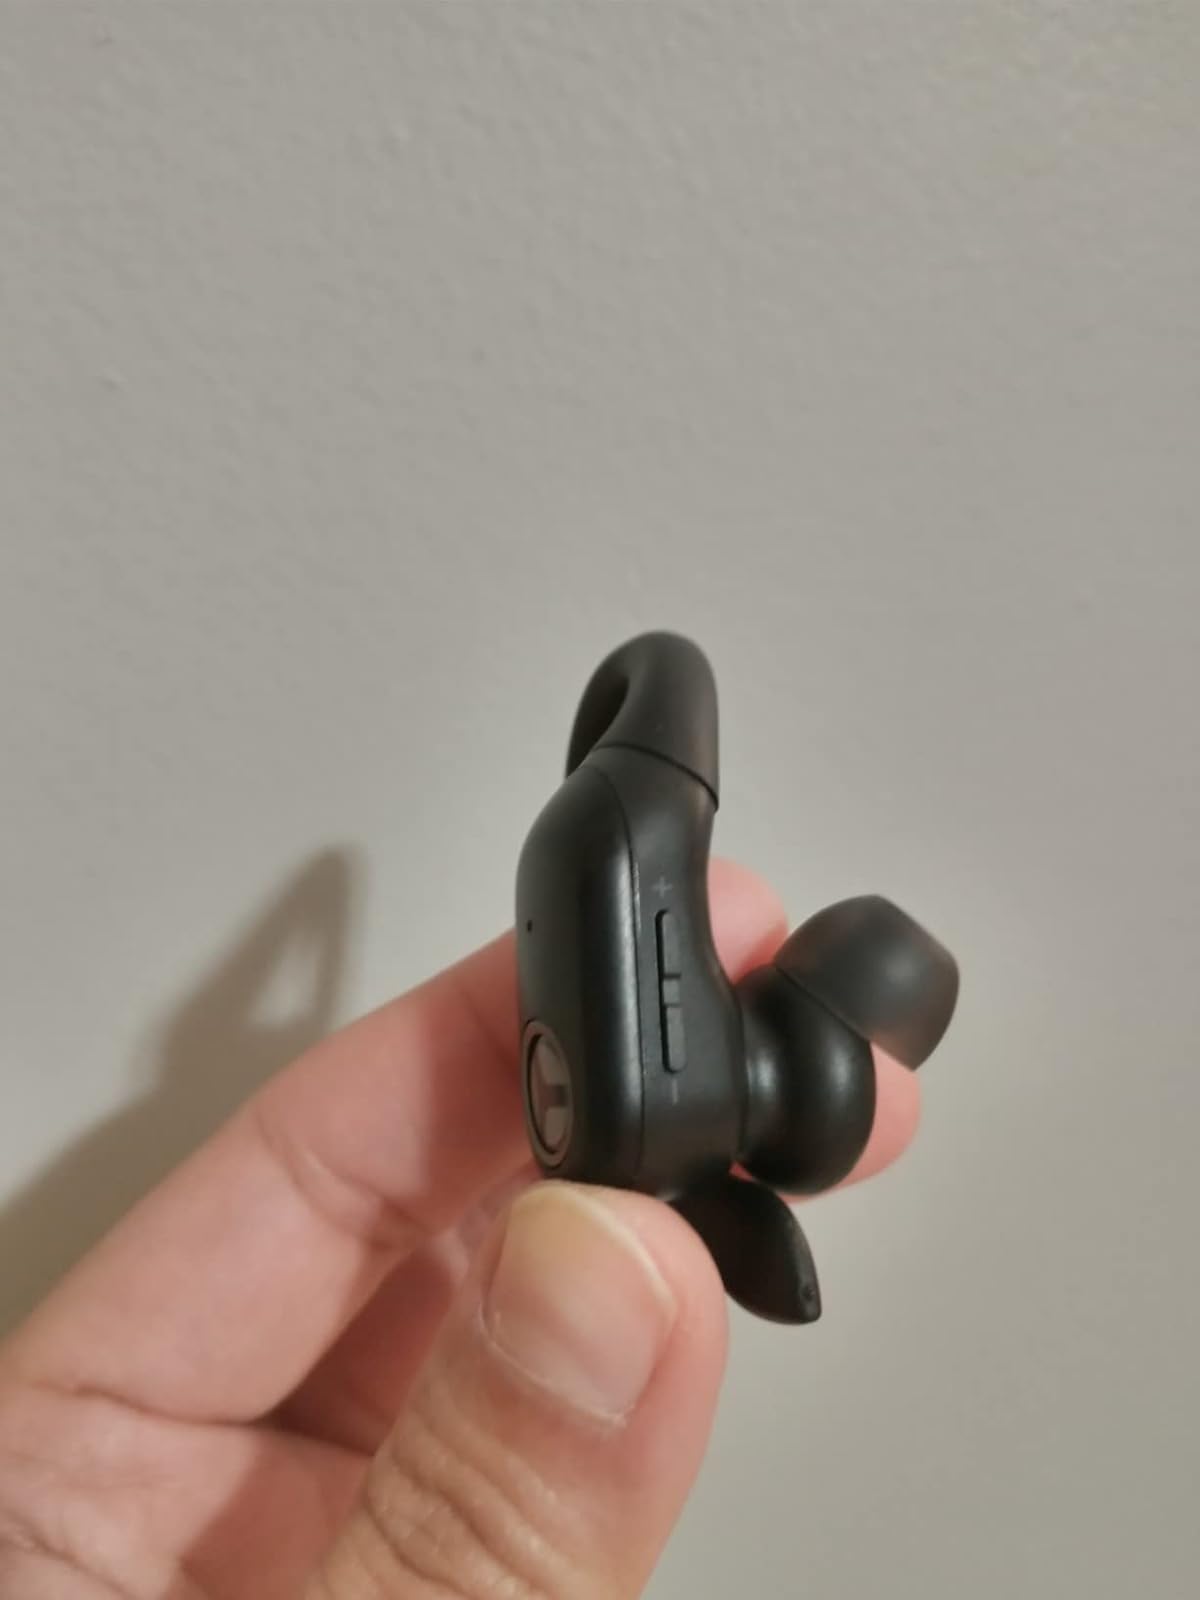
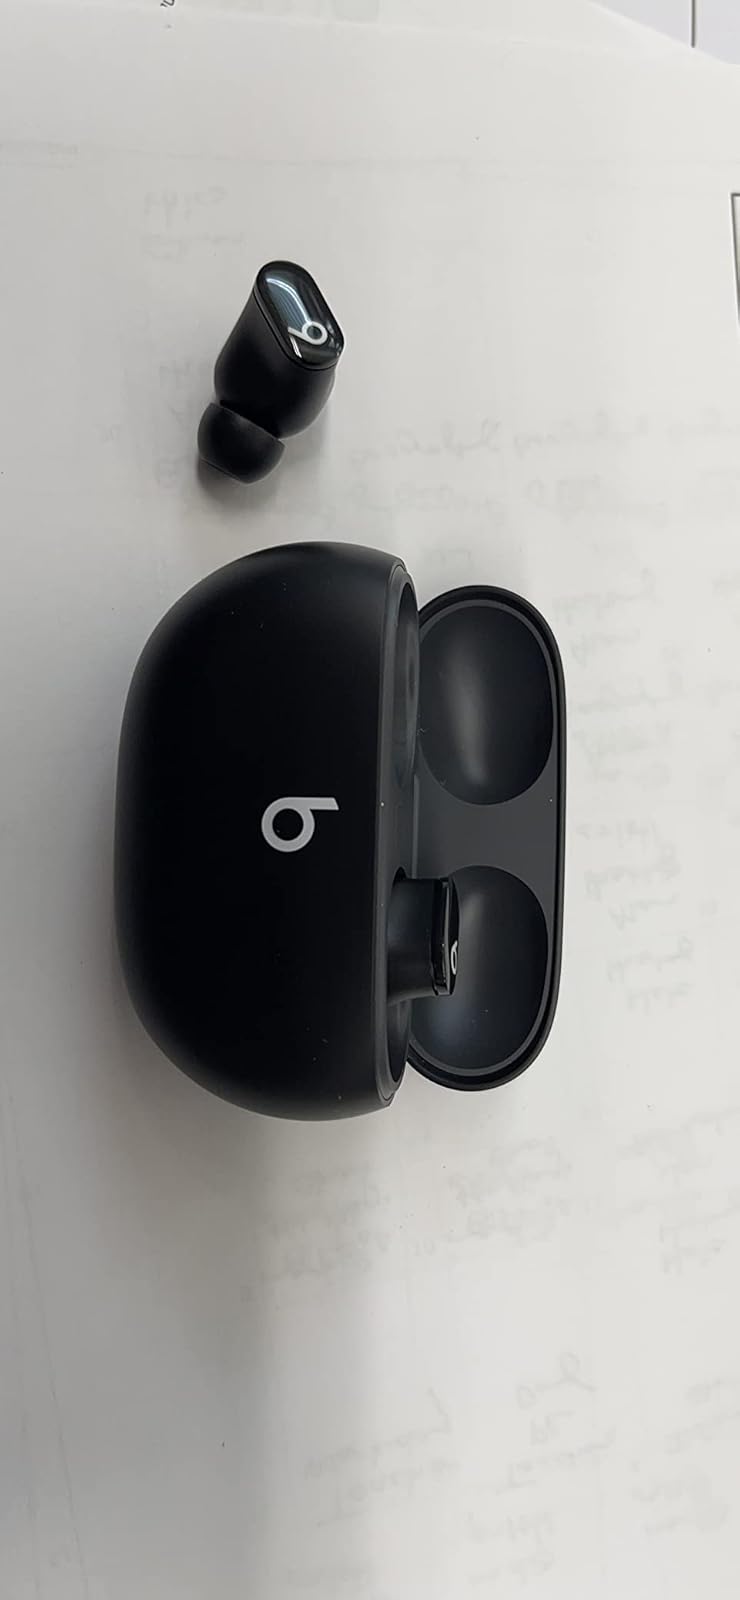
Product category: earbuds
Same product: no